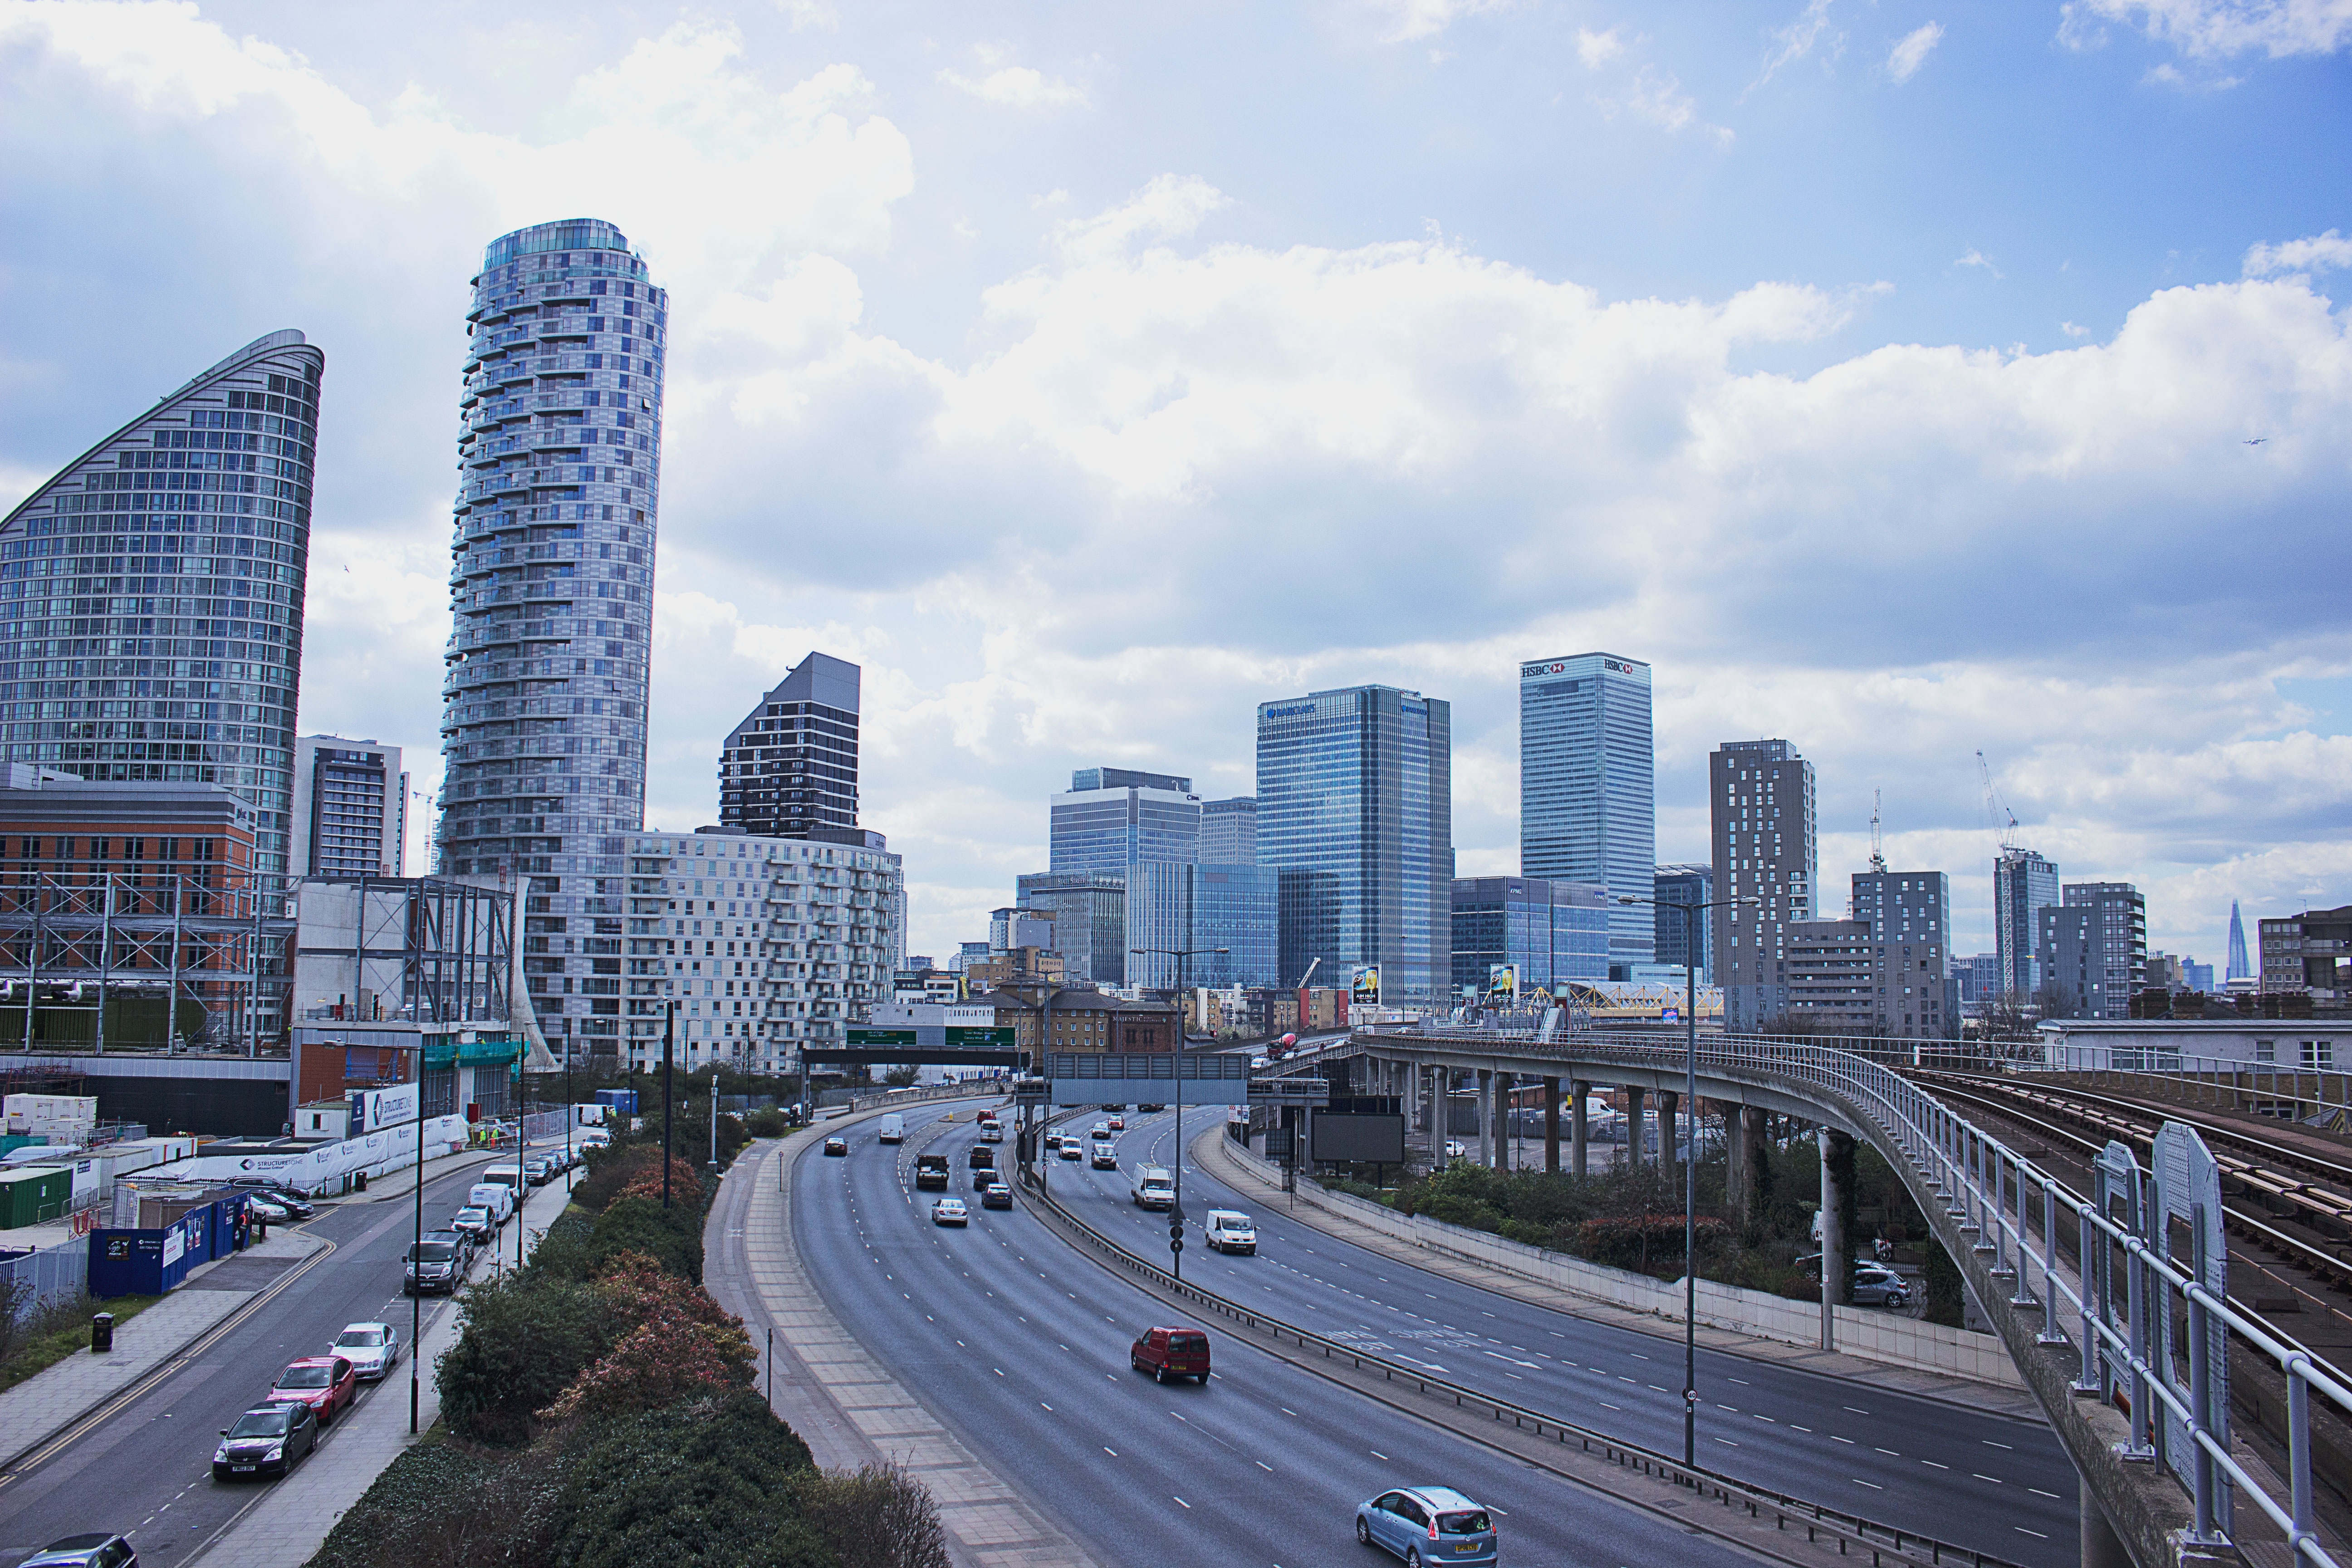
horizon, architecture, road, skyline, highway, city, skyscraper, overpass, cityscape, downtown, transport, landmark, tower block, public transport, metropolis, urban area, residential area, human settlement, metropolitan area, controlled access highway